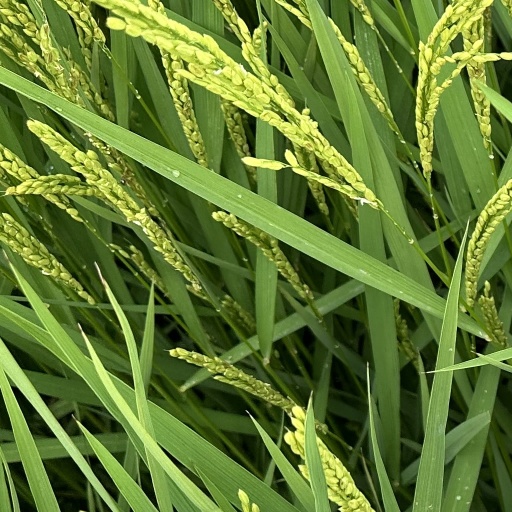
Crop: rice